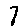
Label: 7